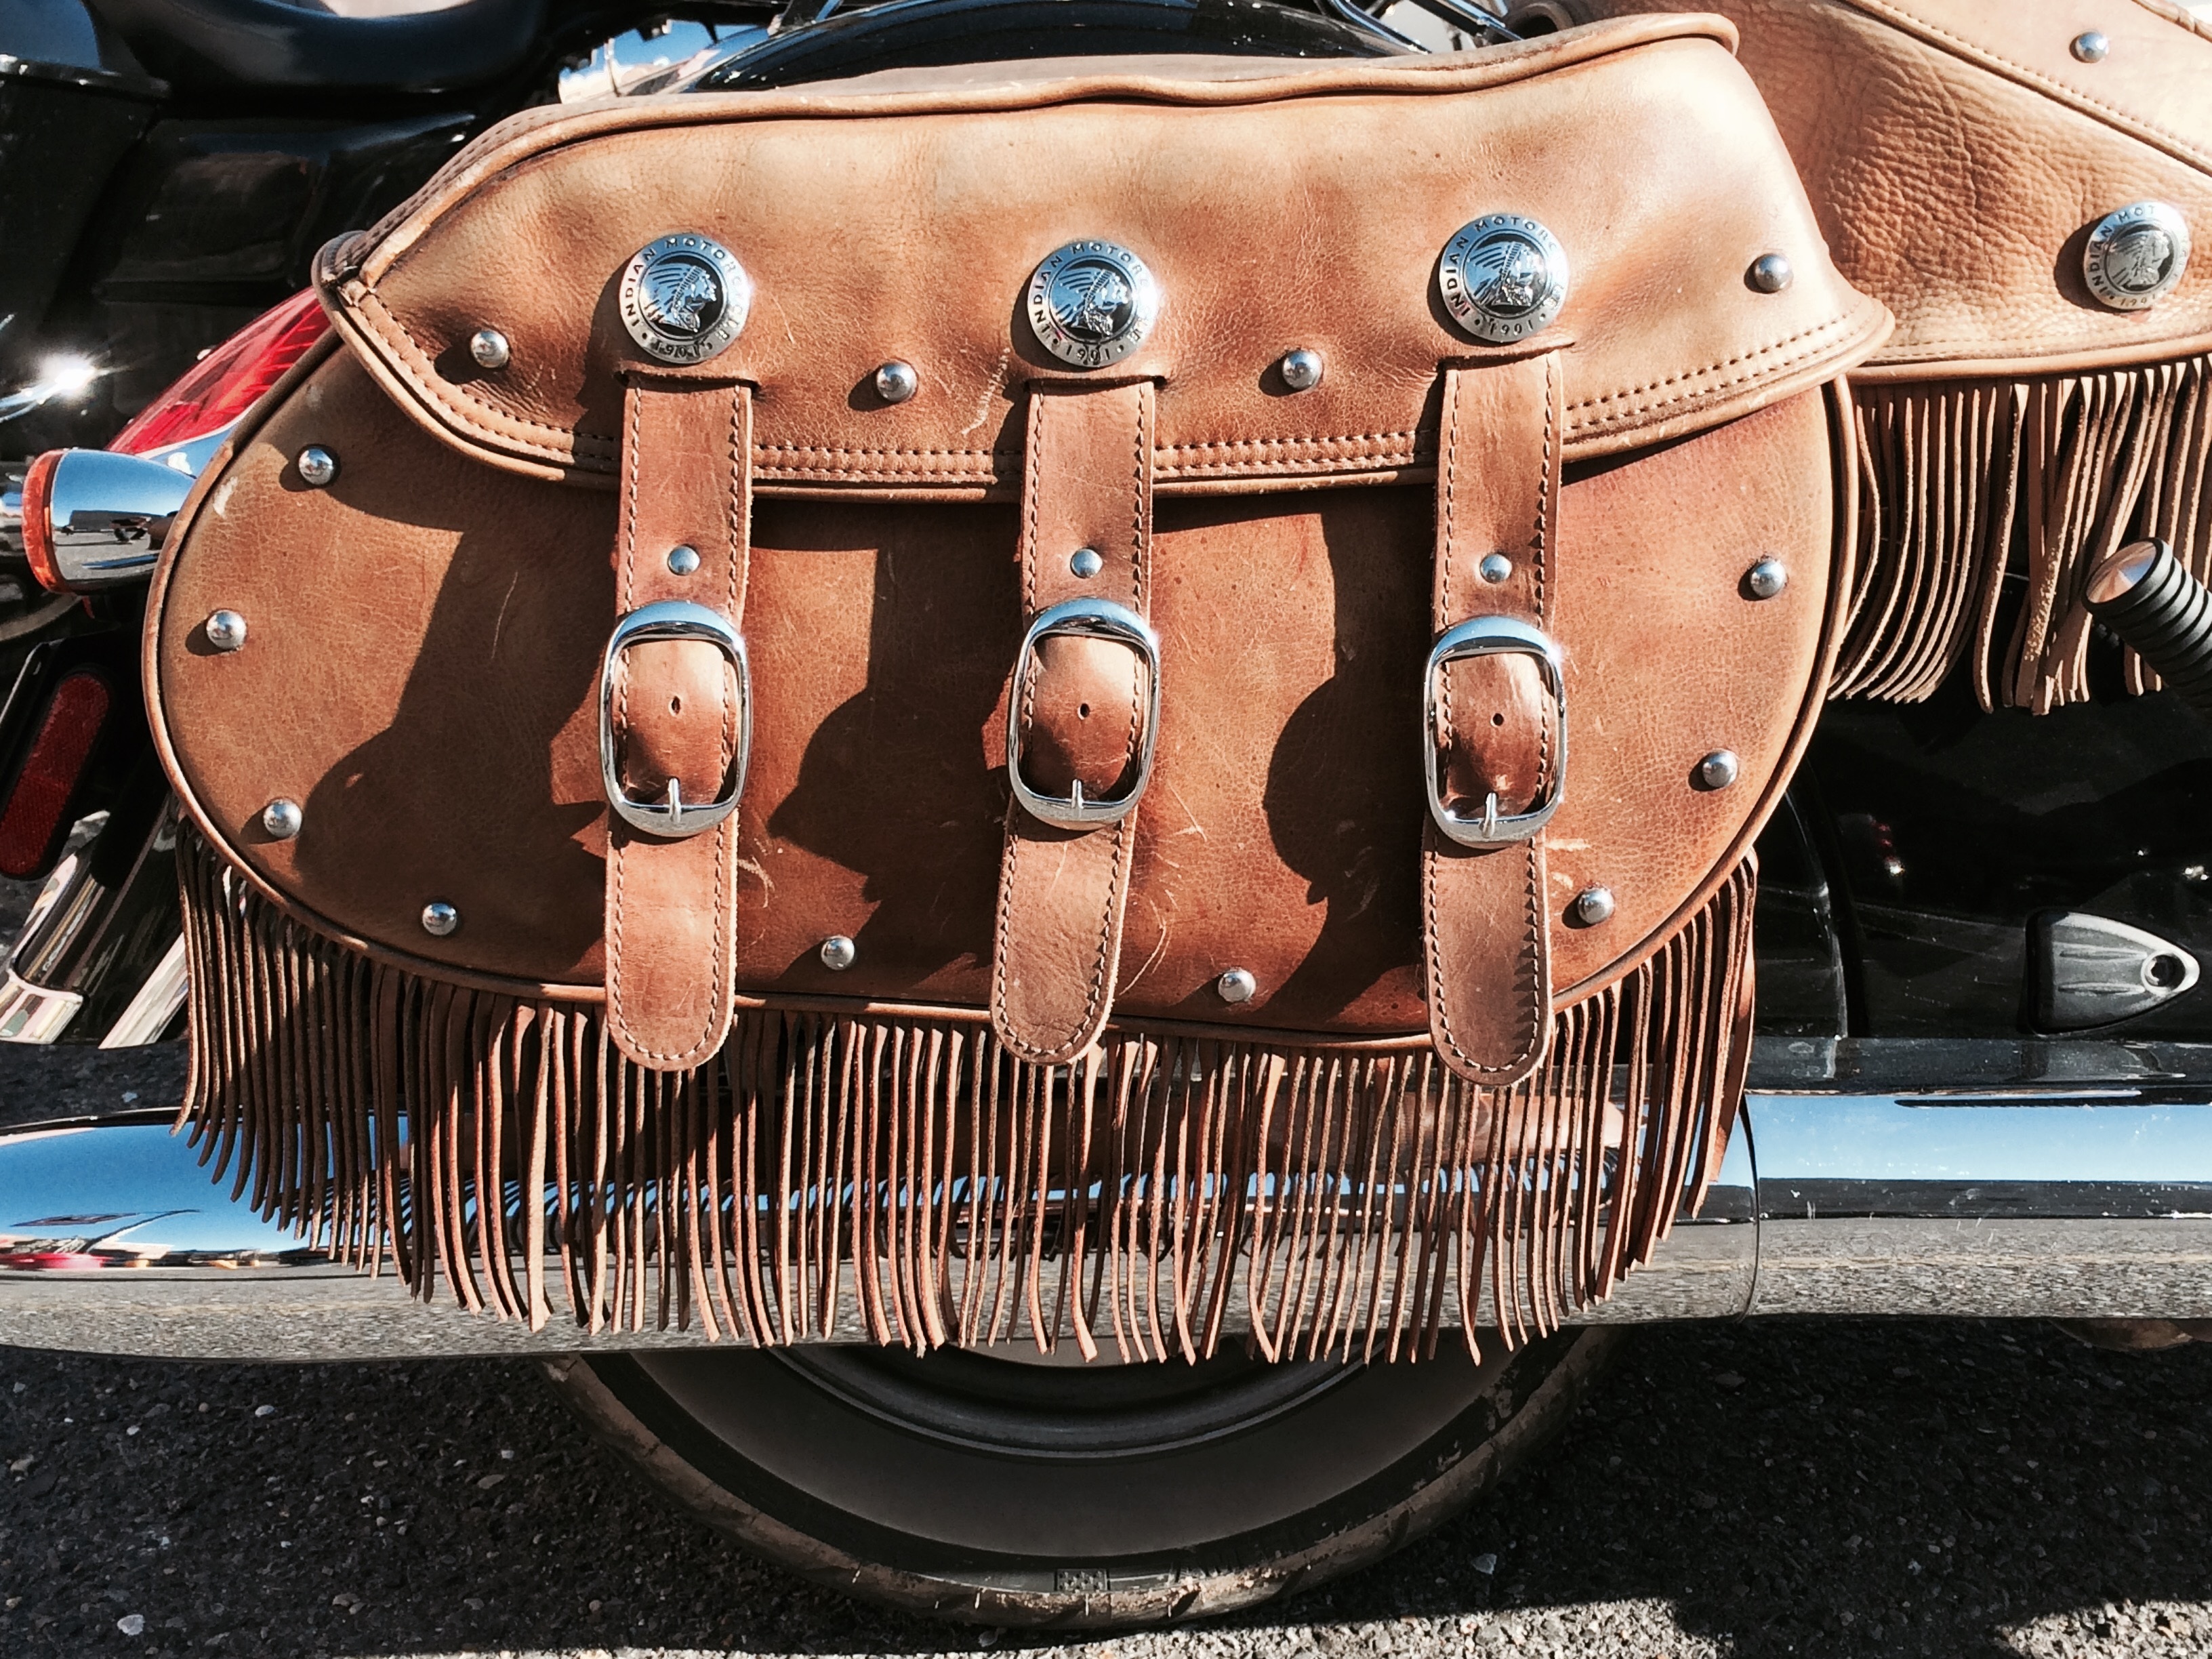
leather, bag, motorbike, handbag